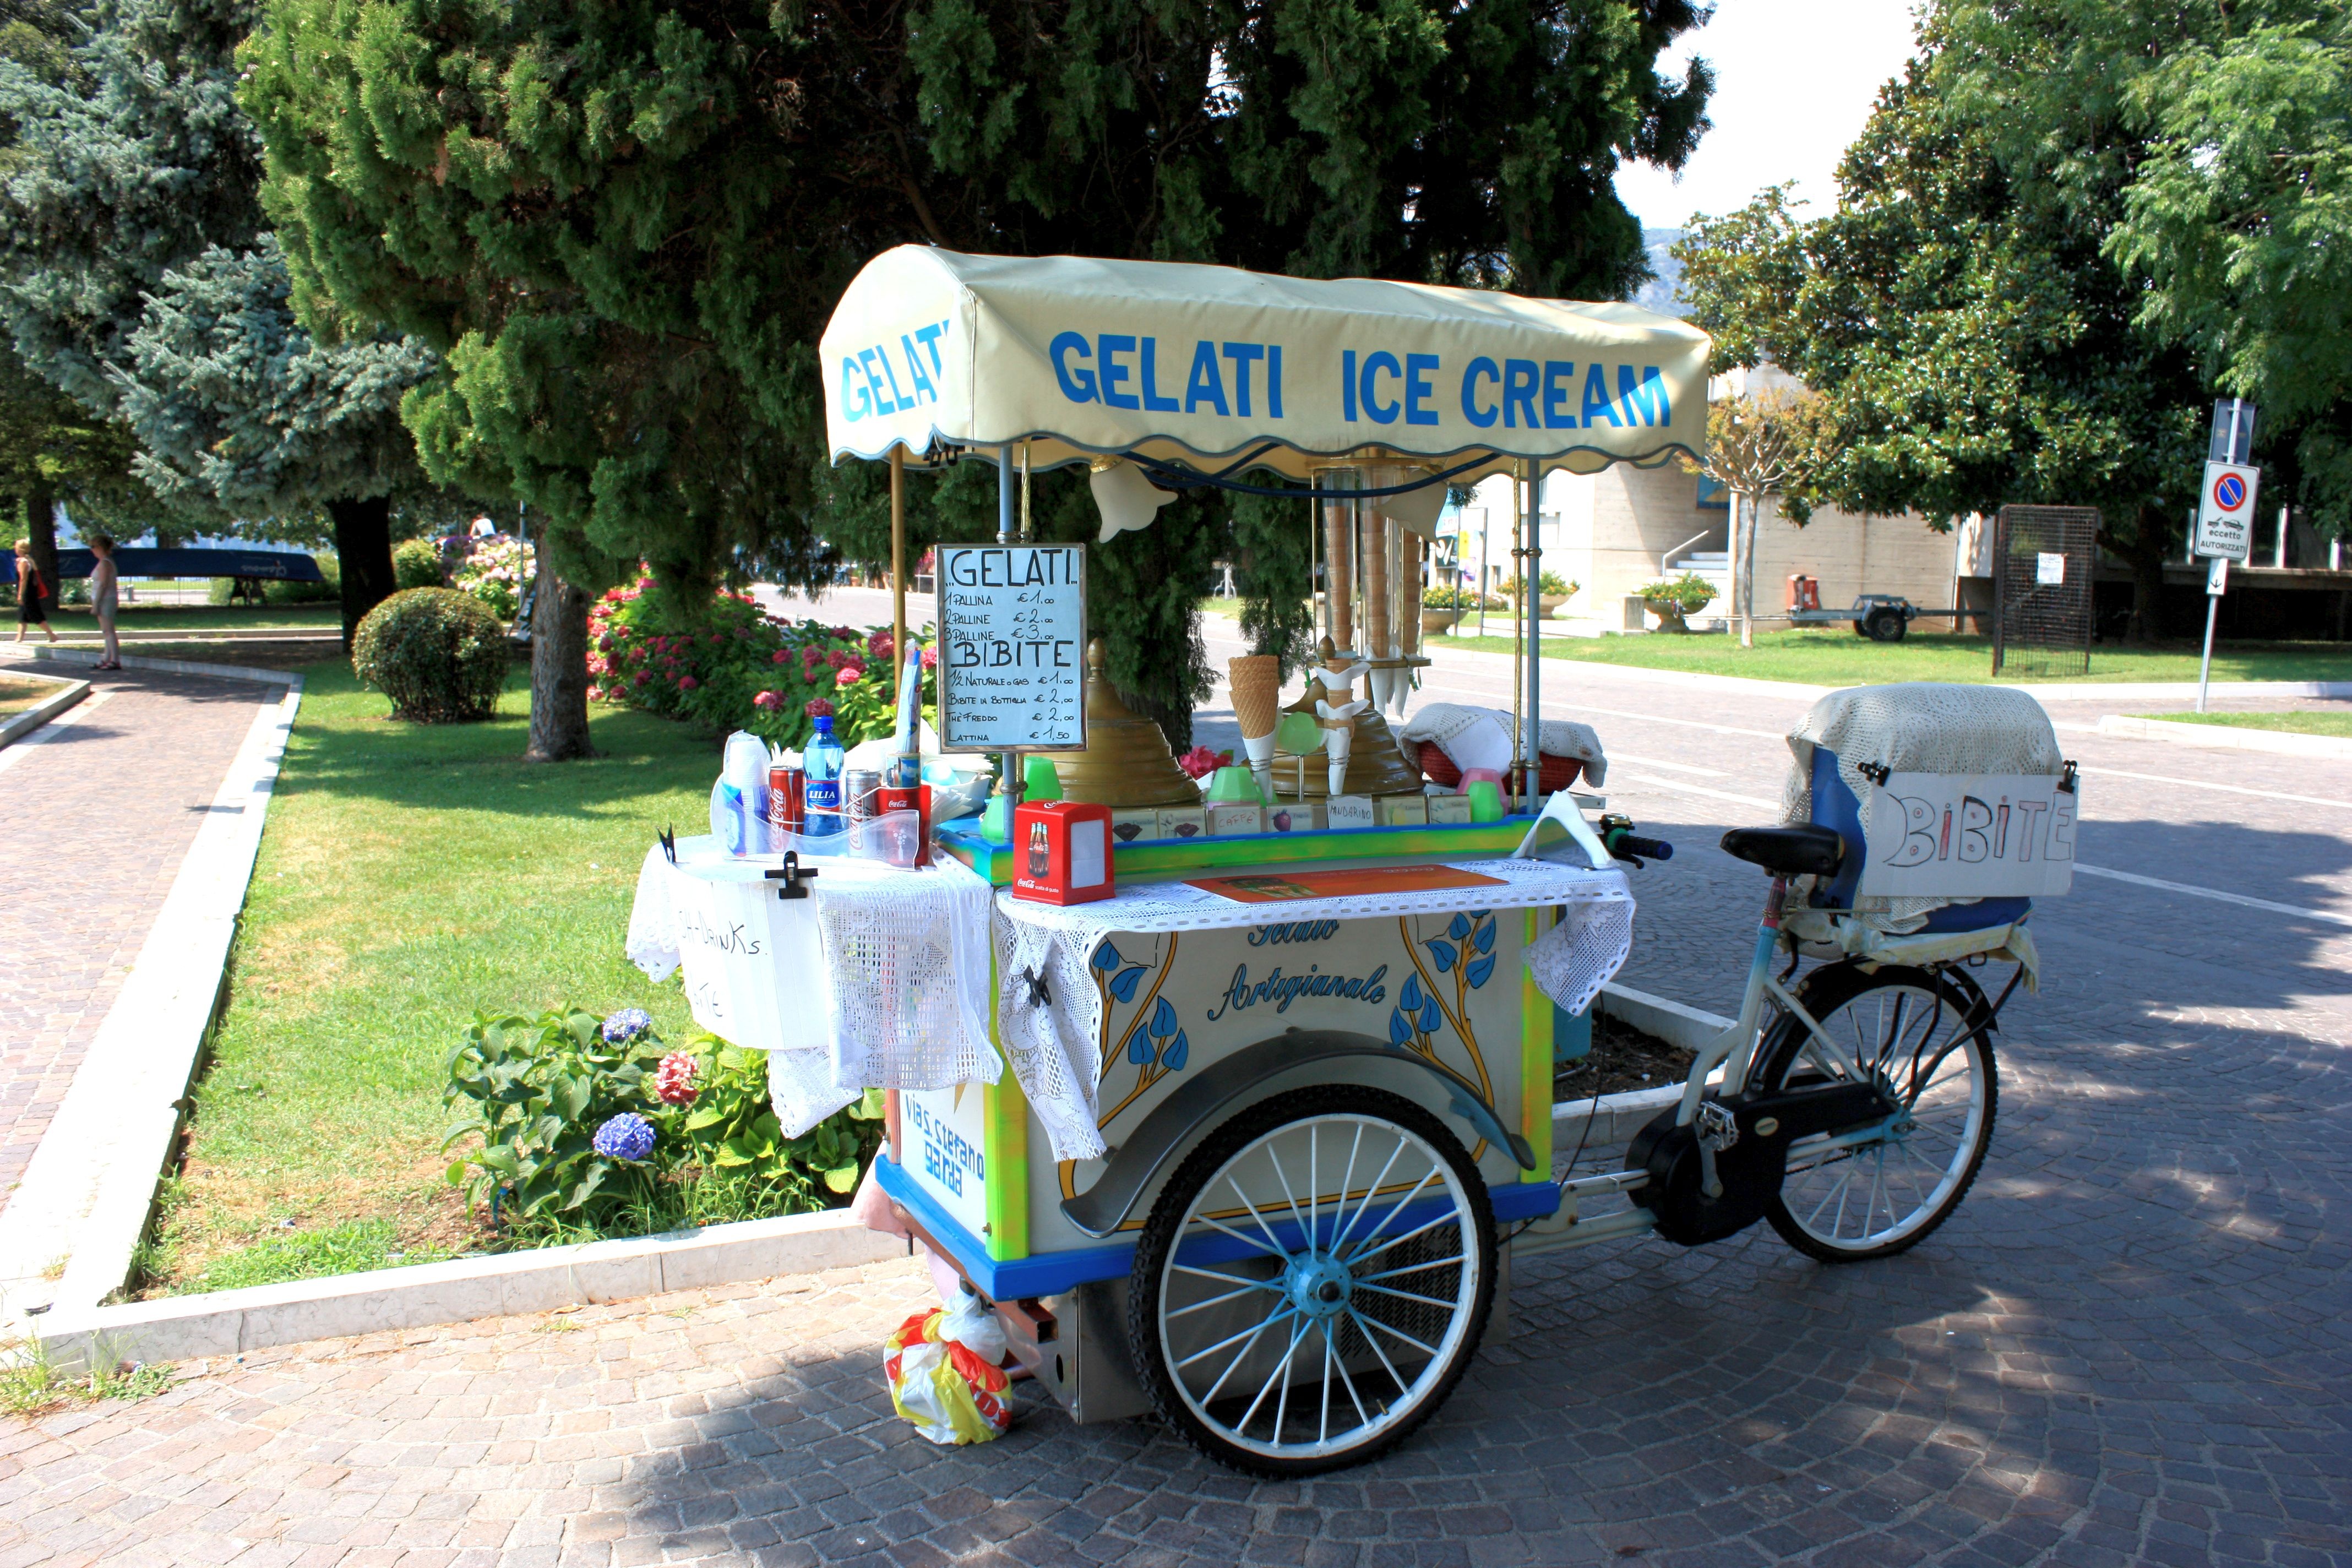
beach, cold, bike, vehicle, park, italy, ice cream, nostalgic, carriage, gelati, ice cream sundae, heiss, ice ball, ice cream truck